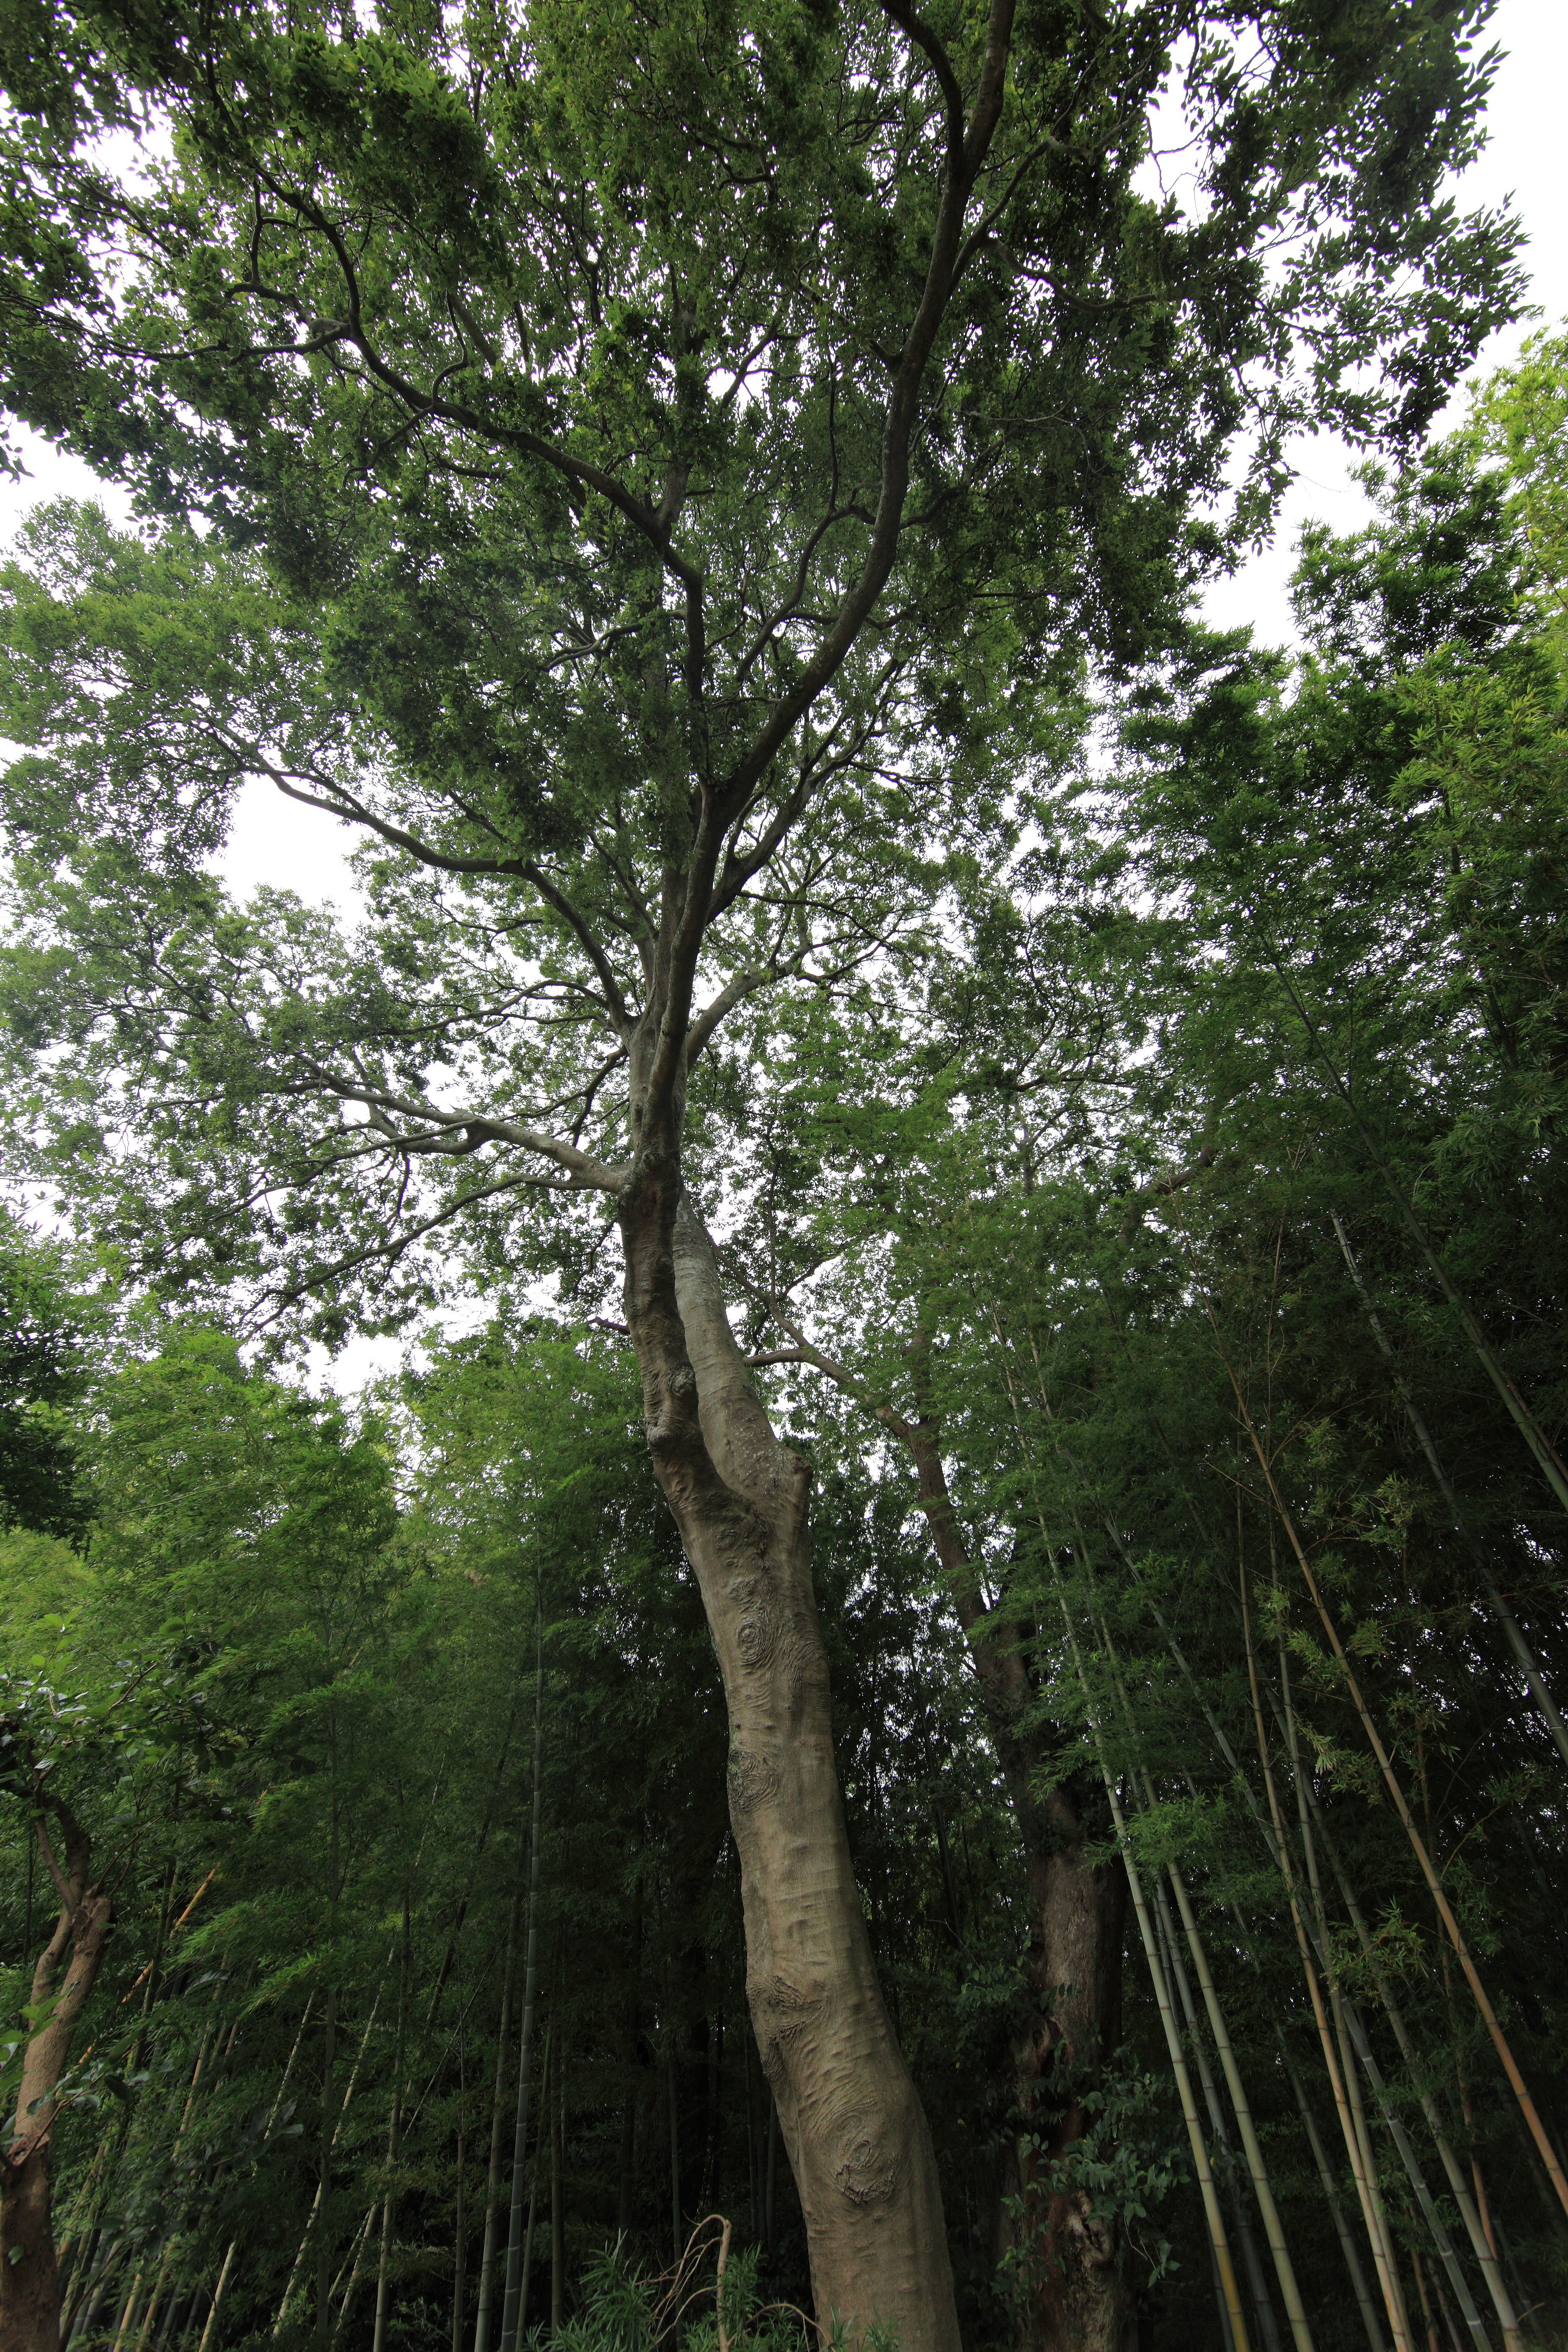
tree, forest, branch, plant, house, leaf, flower, trunk, green, high, jungle, botany, flora, cool image, shrub, rainforest, deciduous, 5d, grove, sakura, hires, woodland, habitat, i, markii, ecosystem, hi, res, resolution, chiba, samurai, flowering plant, old growth forest, natural environment, woody plant, land plant